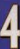
Number: 4